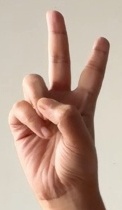
ASL sign: V